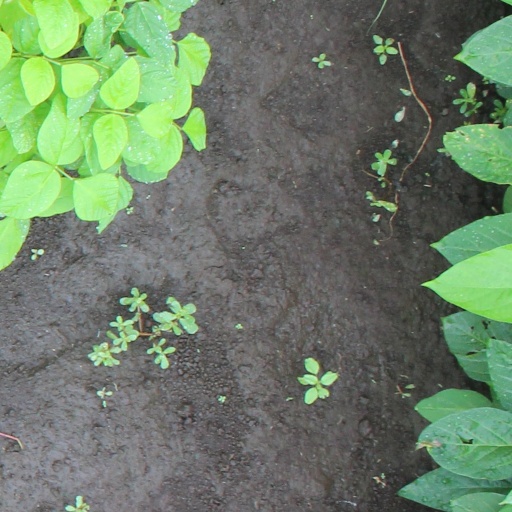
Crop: soybean